Perceton

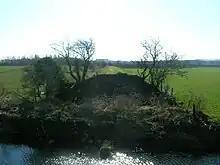
The old railway line to Perceton Colliery

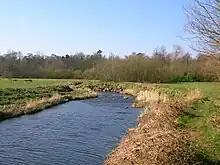
The Annick Water near Perceton

To prevent the Covenanters holding 'Conventicles', King Charles II moved highland troops, the 'Highland Host' into the westland of Ayrshire. ""They took free quarters; they robbed people on the high road; they knocked down and wounded those who complained; they stole, and wantonly destroyed, cattle; they subjected people to the torture of fire to discover to them where their money was hidden; they threatened to burn down houses if their demands were not at once complied with; besides free quarters they demanded money every day; they compelled even poor families to buy brandy and tobacco for them; they cut and wounded people from sheer devilment."" The cost of all this amounted to £6062 12s 8d in Stewarton parish alone.